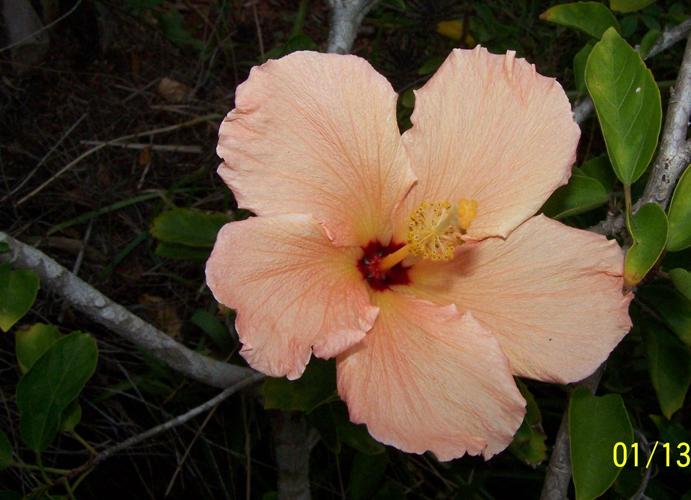
Label: hibiscus